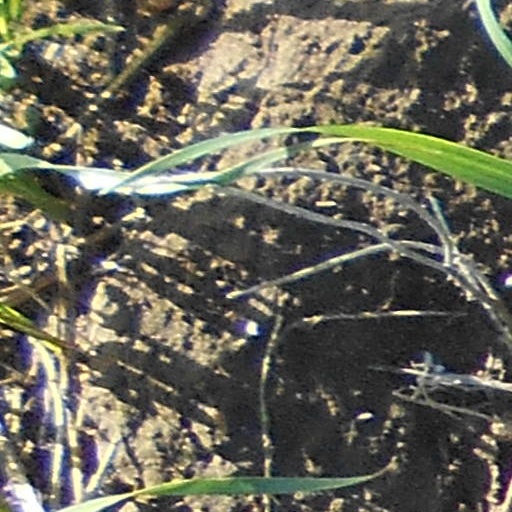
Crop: wheat